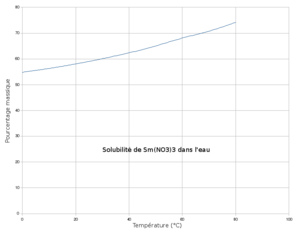
Solubilité de Sm(NO3)3 dans l'eau en fonction de la température.
Le trinitrate de samarium est un composé du samarium de formule Sm(NO₃)₃.